Sierra Leone Civil War

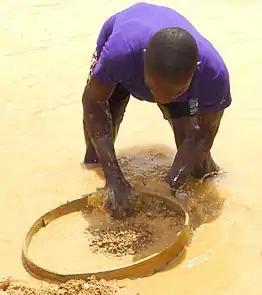
Alluvial diamond miner

The presence of diamonds in Sierra Leone invited and led to the civil war in several ways. First, the highly unequal benefits resulting from diamond mining made ordinary Sierra Leoneans frustrated. Under the Stevens government, revenues from the National Diamond Mining Corporation (known as DIMINCO) – a joint government/DeBeers venture – were used for the personal enrichment of Stevens and of members of the government and business elite who were close to him. when DeBeers pulled out of the venture in 1984, the government lost direct control of the diamond mining areas. By the late 1980s, almost all of Sierra Leone's diamonds were being smuggled and traded illicitly, with revenues going directly into the hands of private investors. In this period the diamond trade was dominated by Lebanese traders and later (after a shift in favor on the part of the Momoh government) by Israelis with connections to the international diamond markets in Antwerp. Momoh made some efforts to reduce smuggling and corruption in the diamond mining sector, but he lacked the political clout to enforce the law. Even after the National Provisional Ruling Council (NPRC) took power in 1992, ostensibly with the goal of reducing corruption and returning revenues to the state, high-ranking members of the government sold diamonds for their personal gain and lived extravagantly off the proceeds.